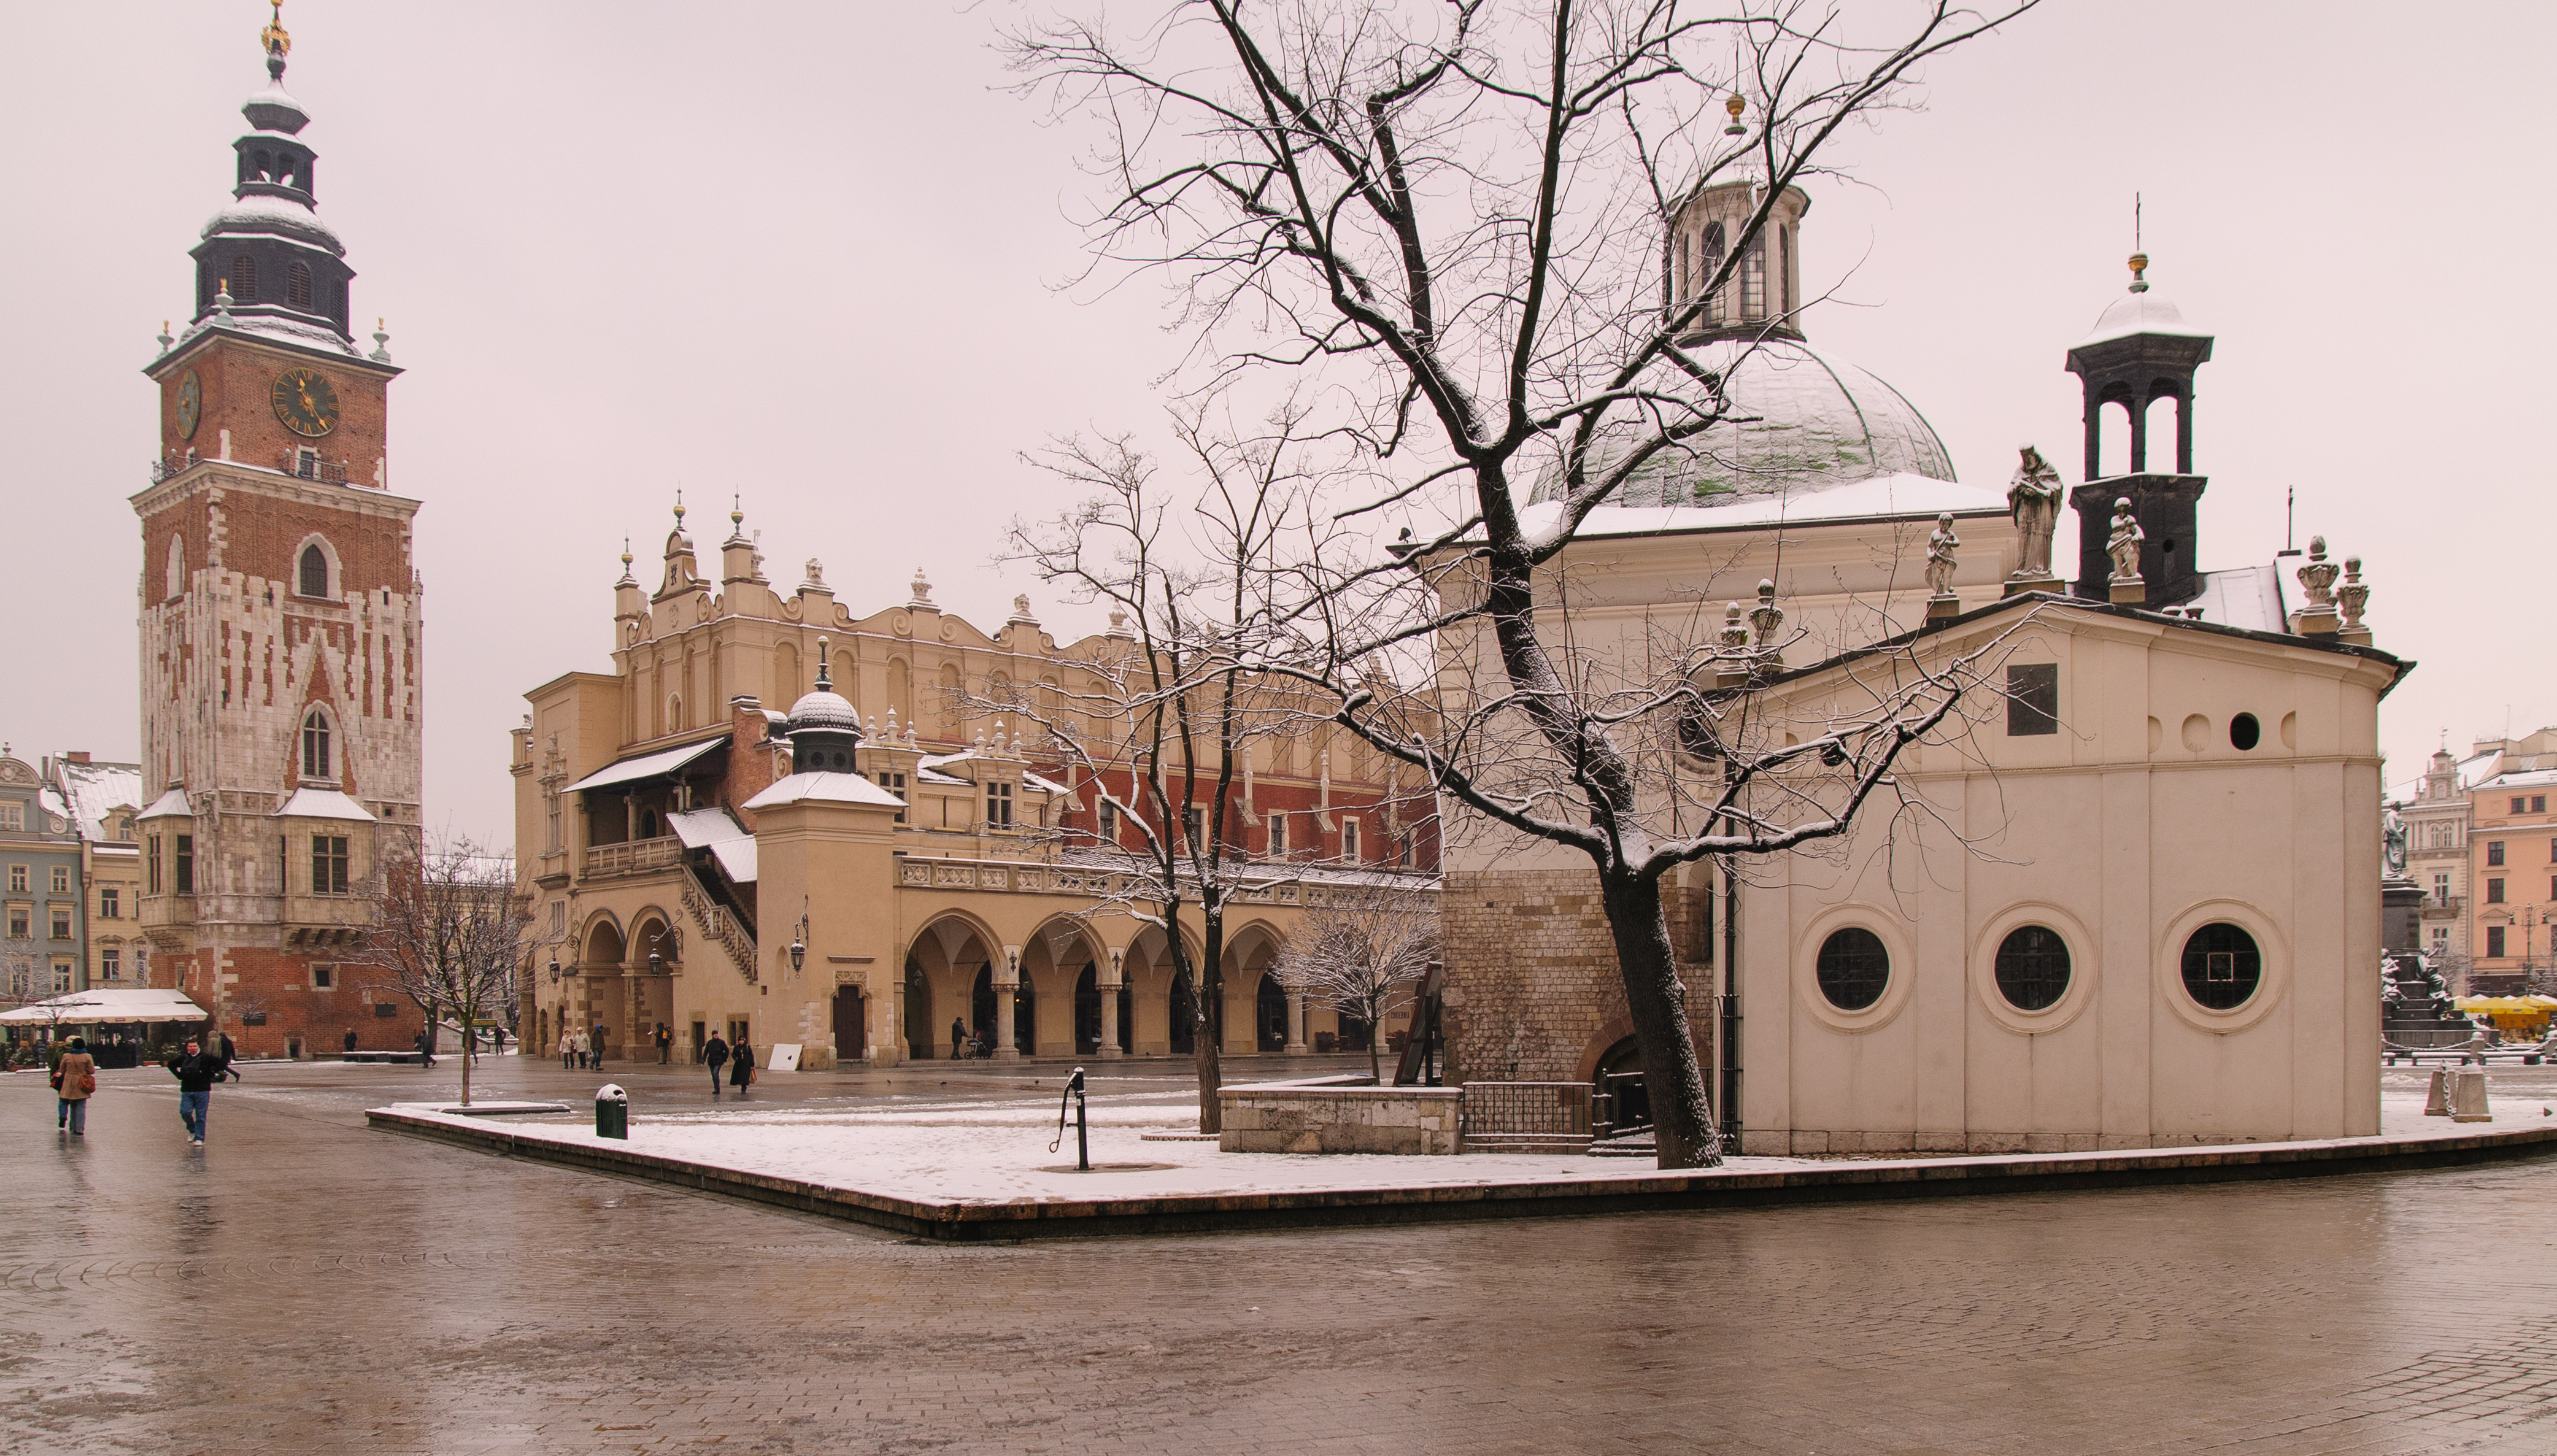
snow, winter, architecture, town, building, city, cityscape, downtown, tower, landmark, church, nikon, waterway, place of worship, poland, town square, krakow, d300, urban area, human settlement